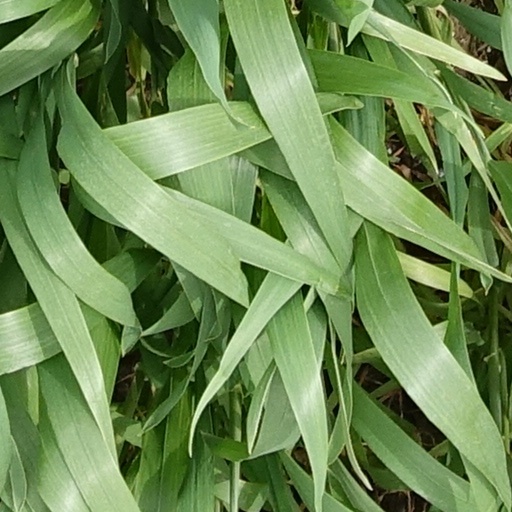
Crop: wheat